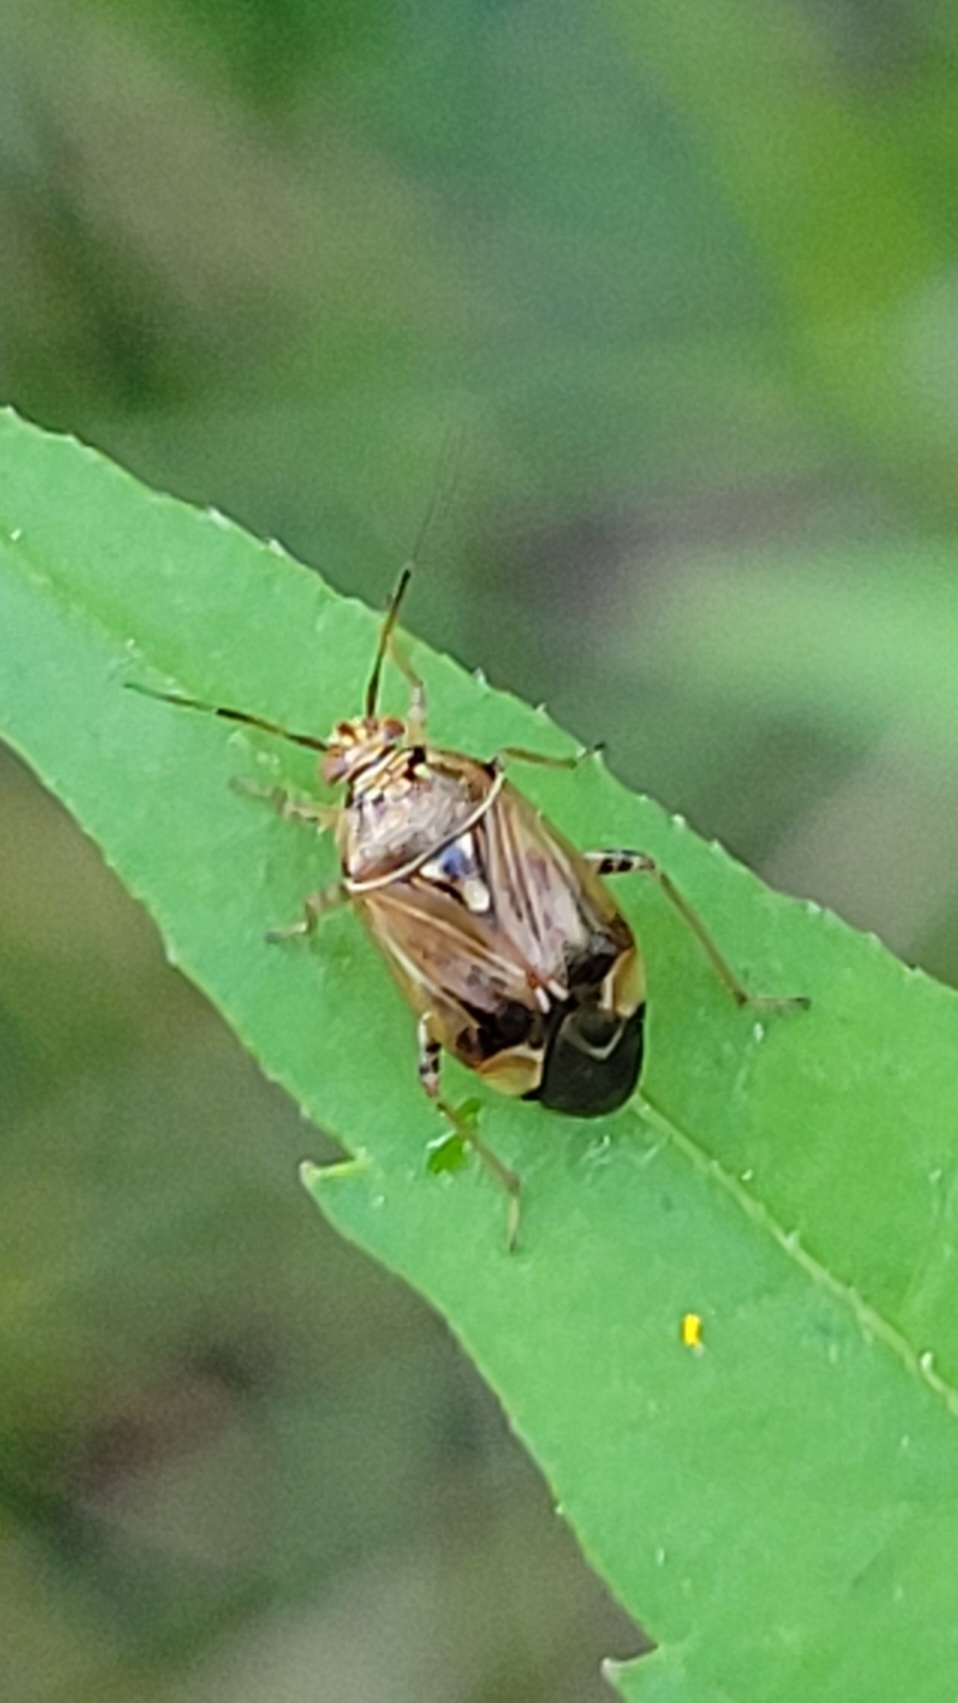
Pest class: lygus_bug